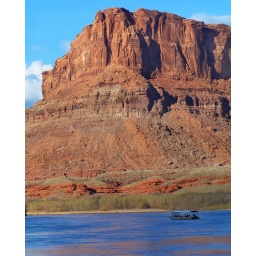
Tour boat rests beneath towering canyon wall on the Colorado river near Moab Utah.